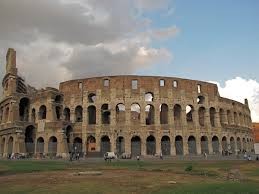
Landmark: Roman Colosseum